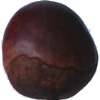
Label: Chestnut 1